UCF Knights

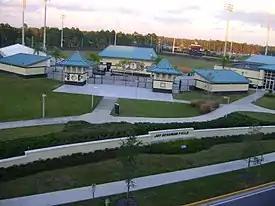
John Euliano Park, opened February 3, 2001

The baseball team is led by head coach Rich Wallace, who will enter his first season as head coach in 2024 for UCF's inaugural season in the Big 12. Prior to the hiring of Wallace, Greg Lovelady had headed the Knights since 2016.